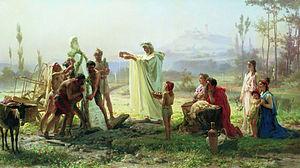
Fiodor Andreïevitch Bronnikov, né le 29 septembre 1827 à Chadrinsk et mort le 14 septembre 1902 à Rome, est un peintre russe.